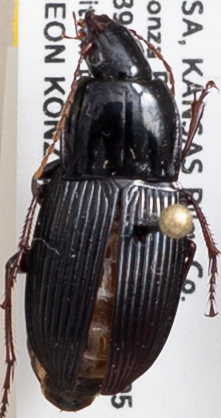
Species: Pterostichus permundus
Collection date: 2019-09-09
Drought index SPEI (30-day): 1.594
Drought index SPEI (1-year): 1.69
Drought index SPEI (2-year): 1.13